Politics and government of Buffalo, New York

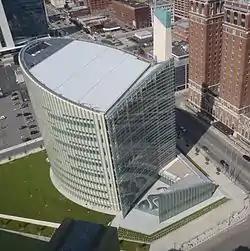
Robert H. Jackson United States Courthouse

Buffalo, New York's government is run by a democratically elected mayor and council of nine members.